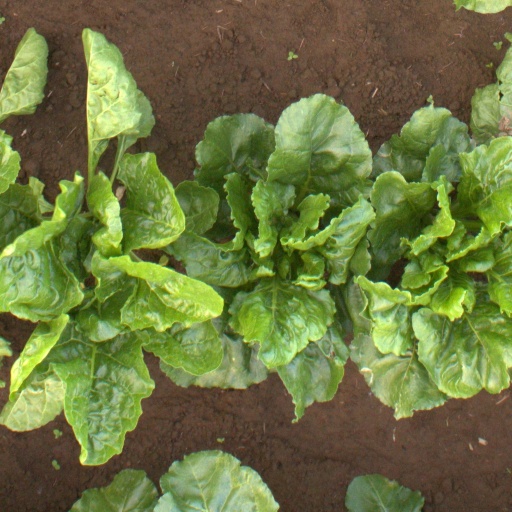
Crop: sugar beet